Satellite flare

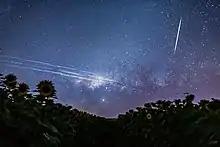
Starlink Satellite Trails over Brazil alongside a shooting star - NASA's Astronomy Picture of the Day, 10 December 2019.

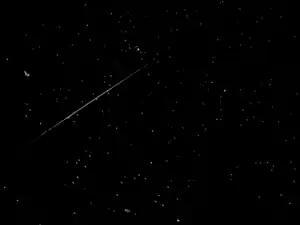
A COSMO-SkyMed flare

Planned low-orbit satellite constellations such as Starlink are a concern for astronomers, stargazers, and indigenous communities because of light pollution.